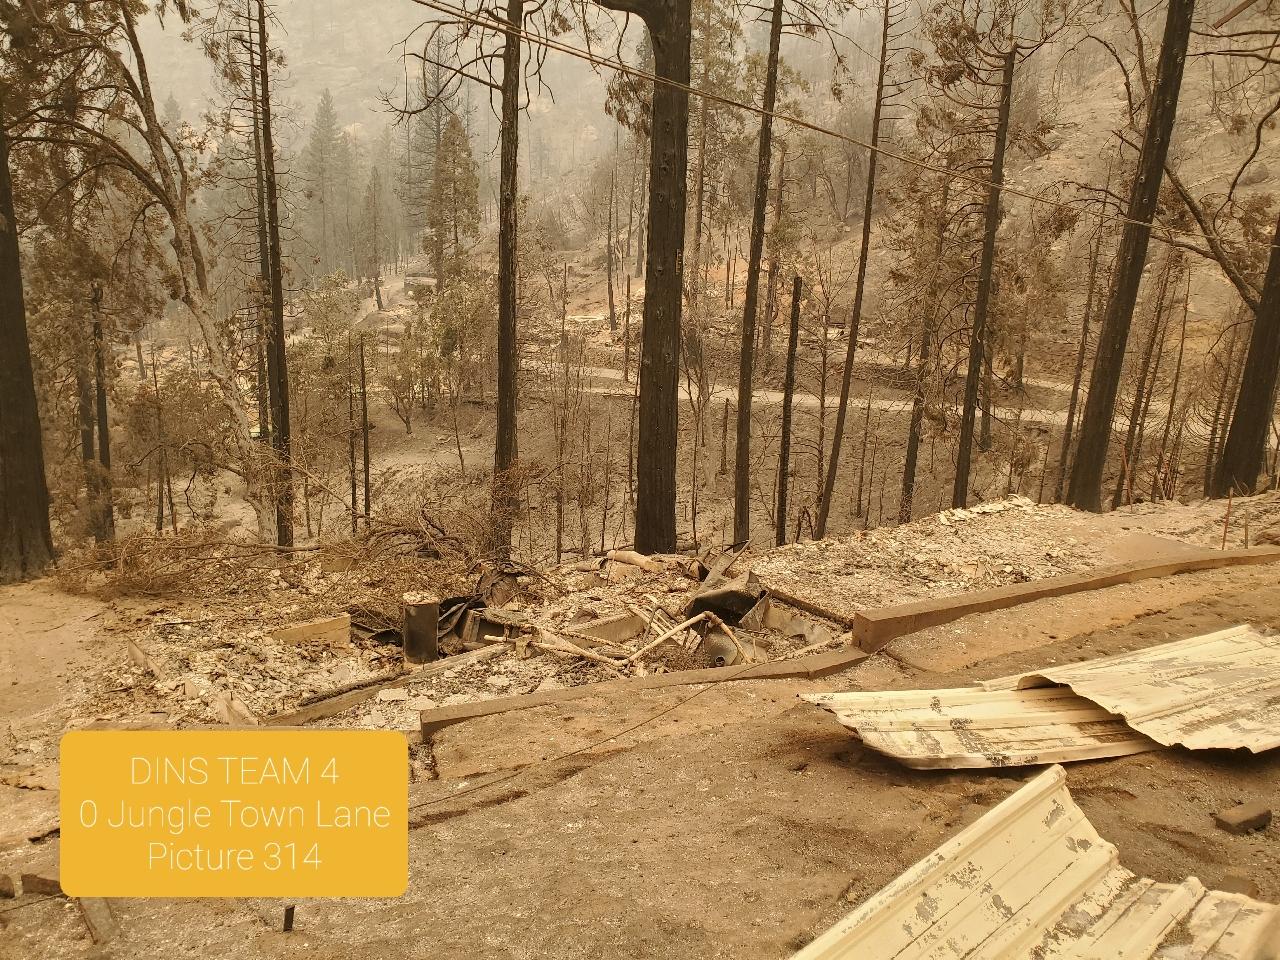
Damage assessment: destroyed